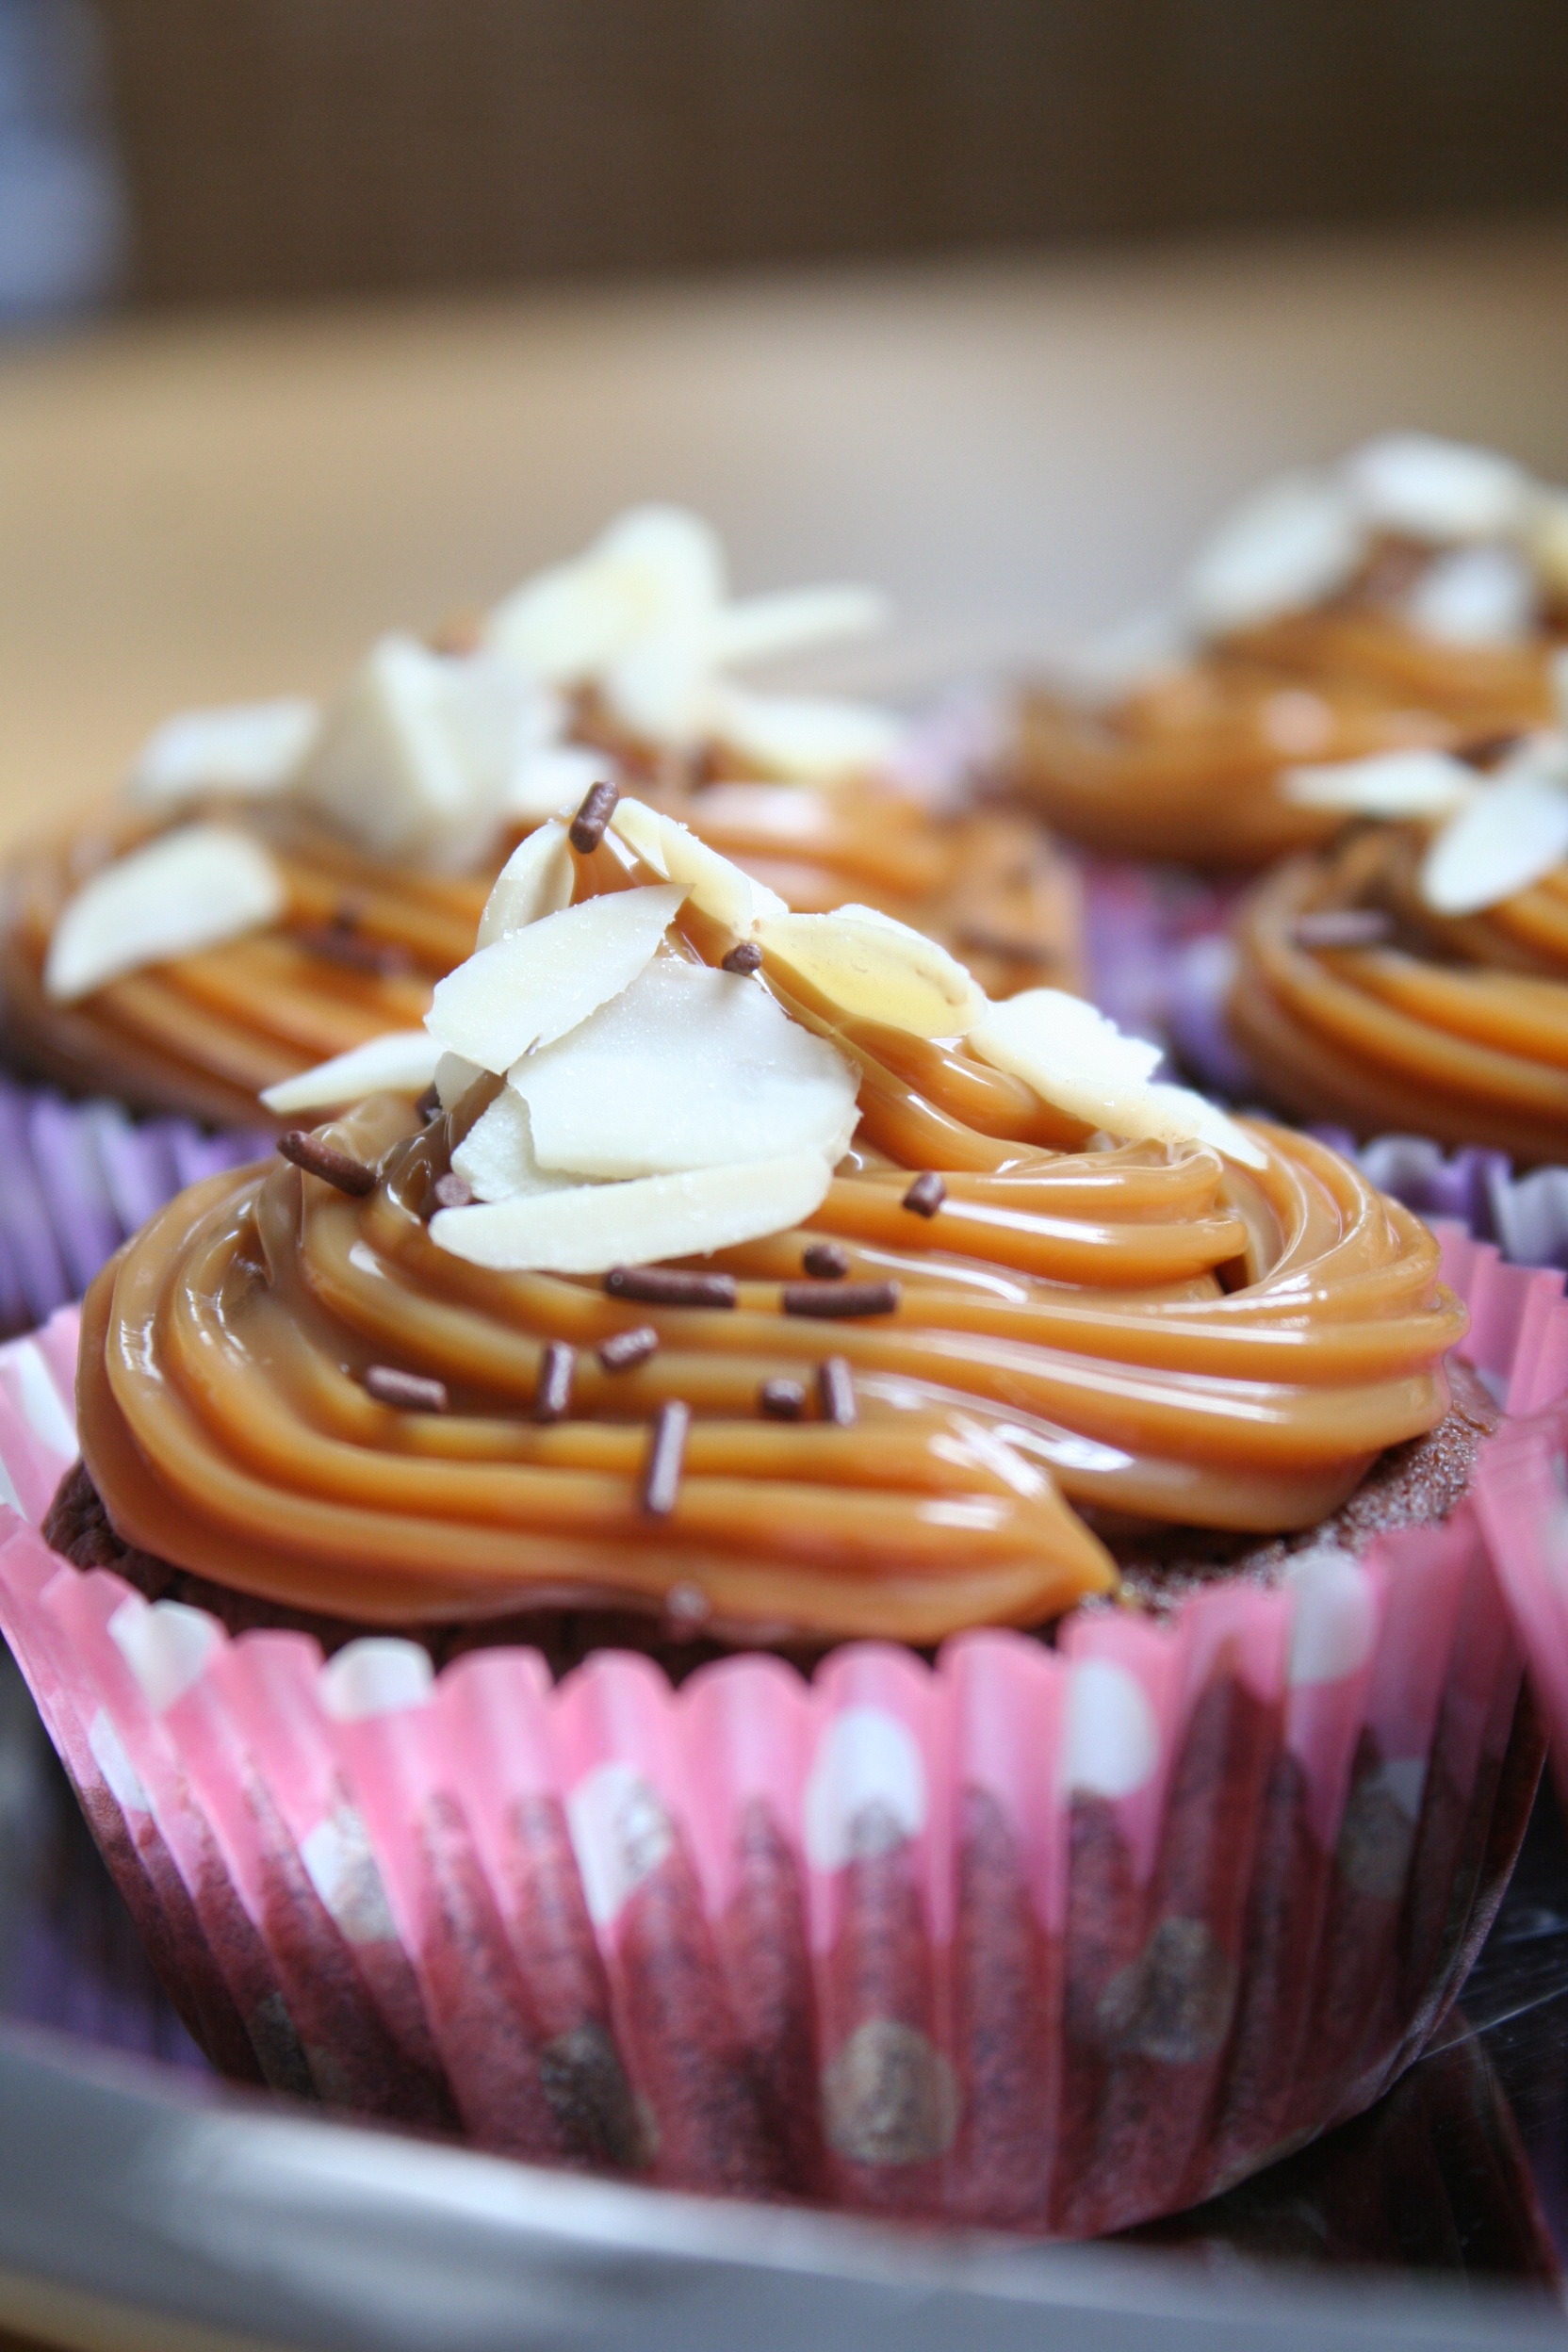
dish, food, produce, colorful, chocolate, cupcake, baking, cookie, dessert, cream, cake, bun, sweet dish, pastries, eating, sugar, sweets, icing, sweetness, almonds, baked goods, cakes, flavor, the cake, the ceremony, the sweetness, buttercream, cake with cream, peanut butter cup, butterscotch